Wellington Arch

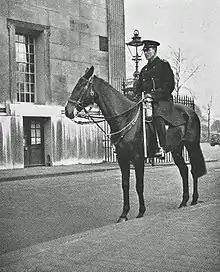
A mounted Metropolitan Police Officer outside the front entrance to Wellington Arch Police Office

During 1882, traffic congestion at Hyde Park Corner motivated advocacy for Burton's triumphal arch to be moved to the top of Constitution Hill to create space for traffic. In response to this advocacy, Burton's great-nephew Francis Fearon compiled and published a pamphlet that advocated the removal of the Wellington statue from the arch in the event of the removal of the arch to another location: Fearon contended that the arch should be "relieved once and for all of its unsightly load". The campaign led by Fearon was successful: Wyatt's statue was removed to Aldershot, and its place on Burton's arch, which was moved to Constitution Hill in 1883, was occupied by a Quadriga by Captain Adrian Jones. In Guy Williams' opinion Jones' statue is not nearly as elegant as Burton's designed statue intended for the arch, but it is more coherent with the arch than Wyatt's statue, and its figures, unlike those of Wyatt's statue, are aligned with the roadway under the arch.